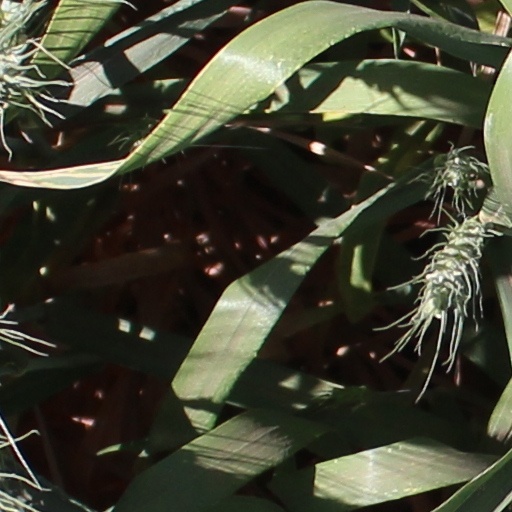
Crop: wheat